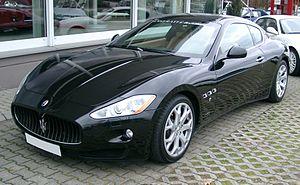
Le marché automobile français a progressé de 3,2 % en 2007 avec 2 064 543 véhicules vendus.